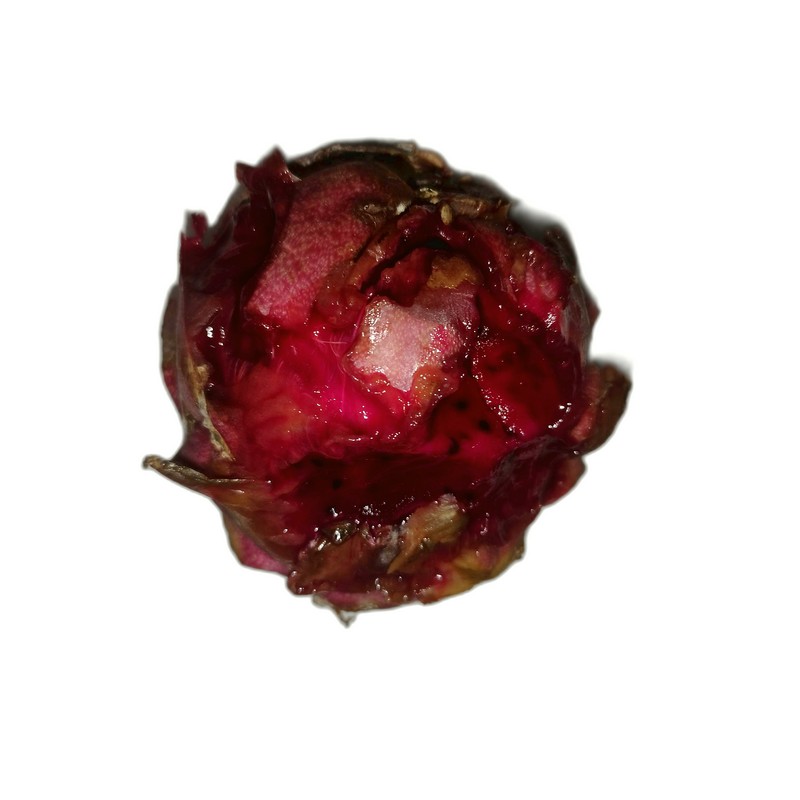
Label: Defect Dragon Fruit